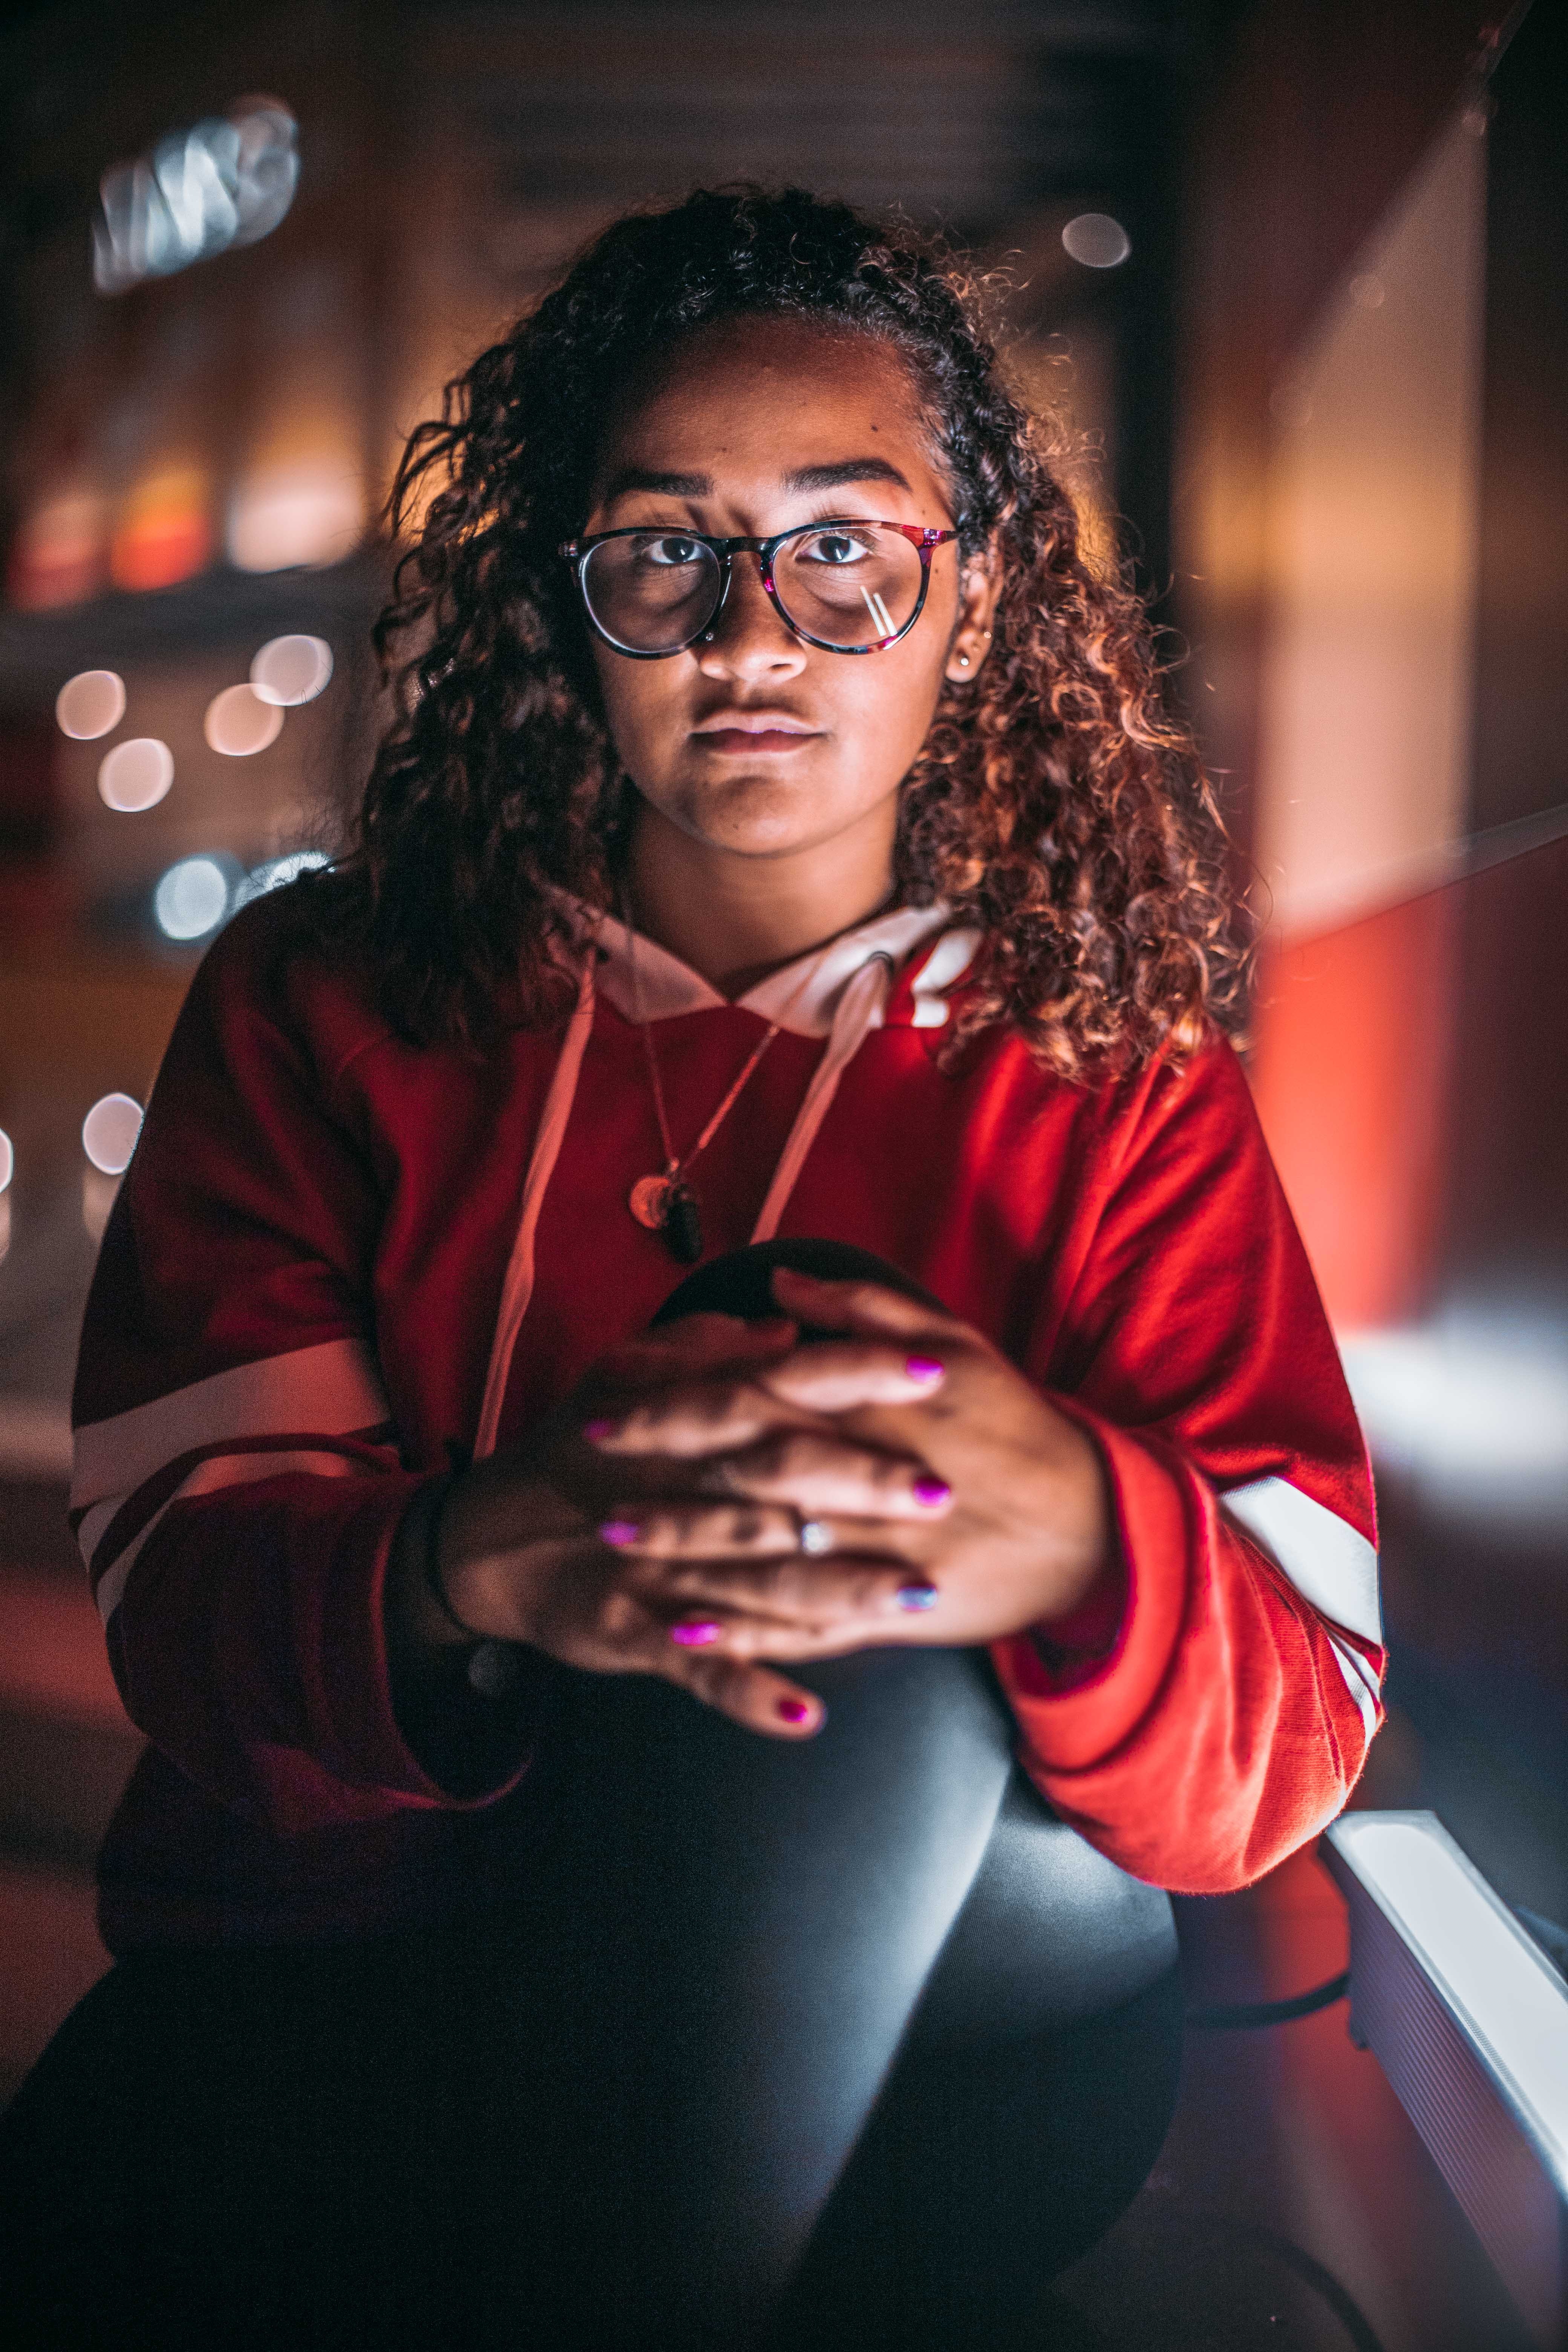
red, glasses, eyewear, fun, photography, hand, portrait photography, vision care, black hair